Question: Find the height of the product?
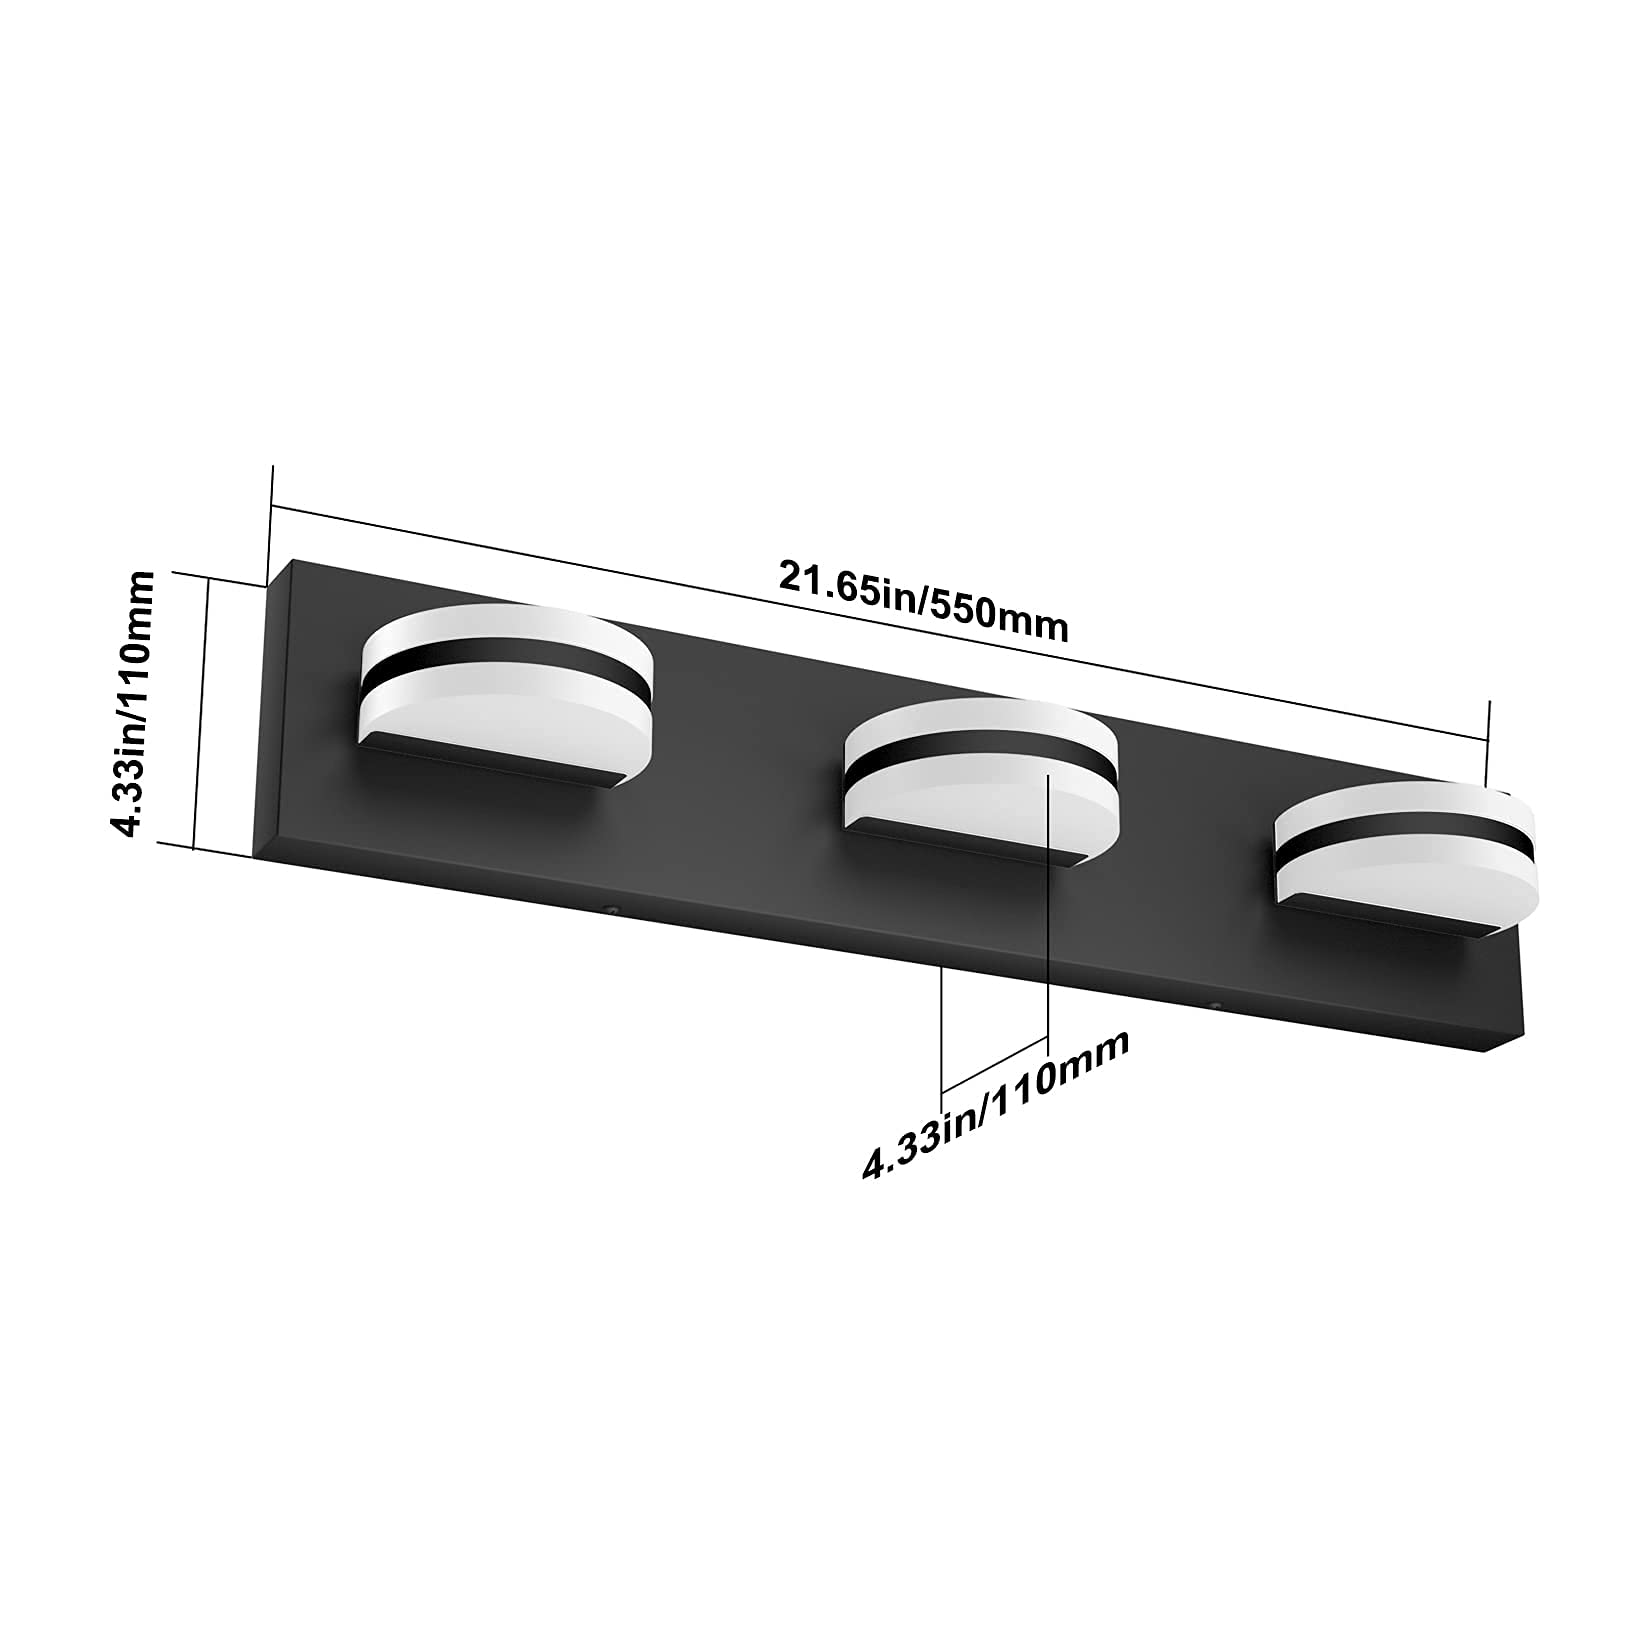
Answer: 110.0 millimetre